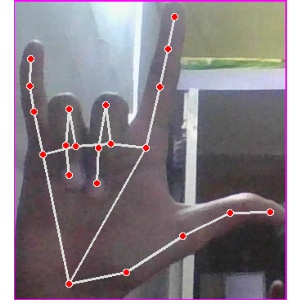
अक्षर: व